North Field (Tinian)

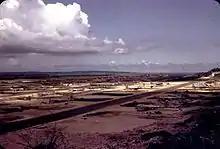
North Field in 1945, prior to the bombings of Hiroshima and Nagasaki by the 509th Composite Group

North Field came under the command of Twentieth Air Force XXI Bomber Command, with the 313th Bombardment Wing being the host unit at the expansive station in December 1944. Its operational groups were: